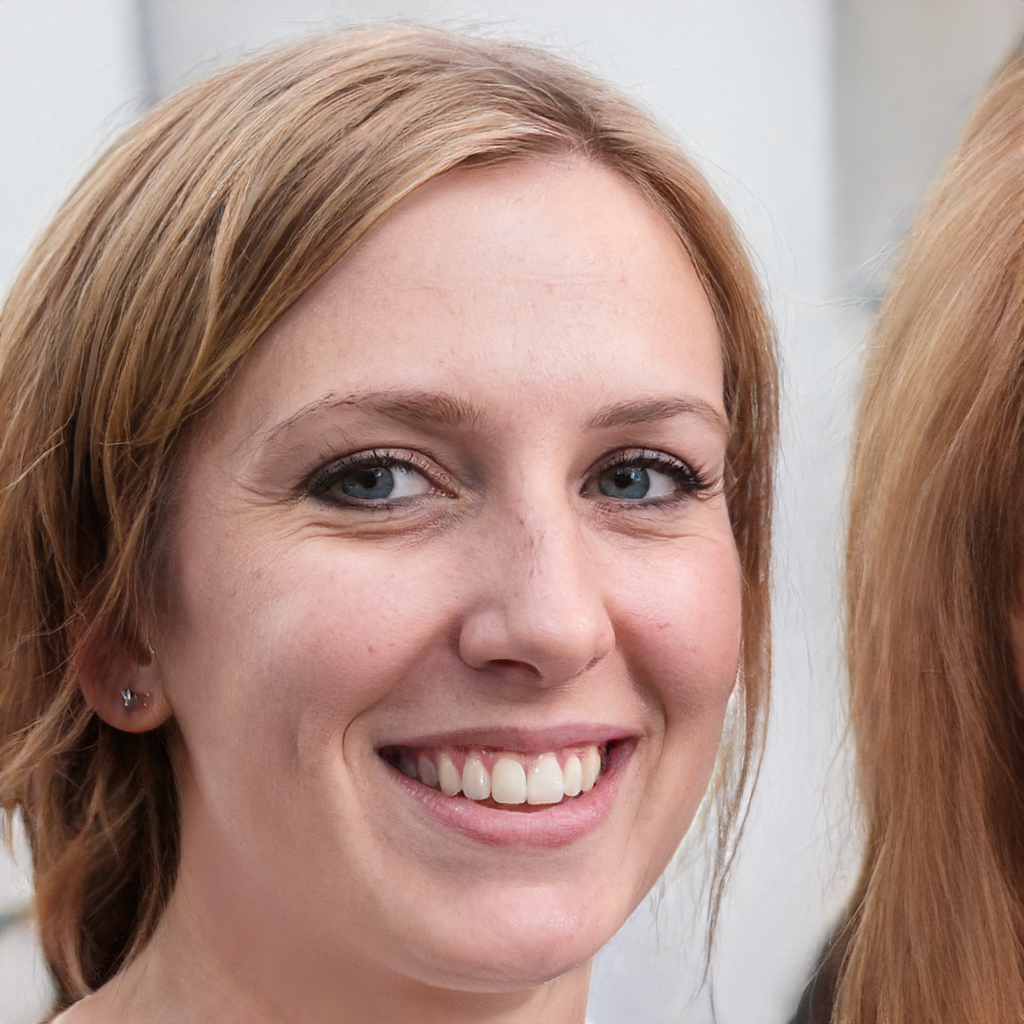
Portrait style: Real Portrait